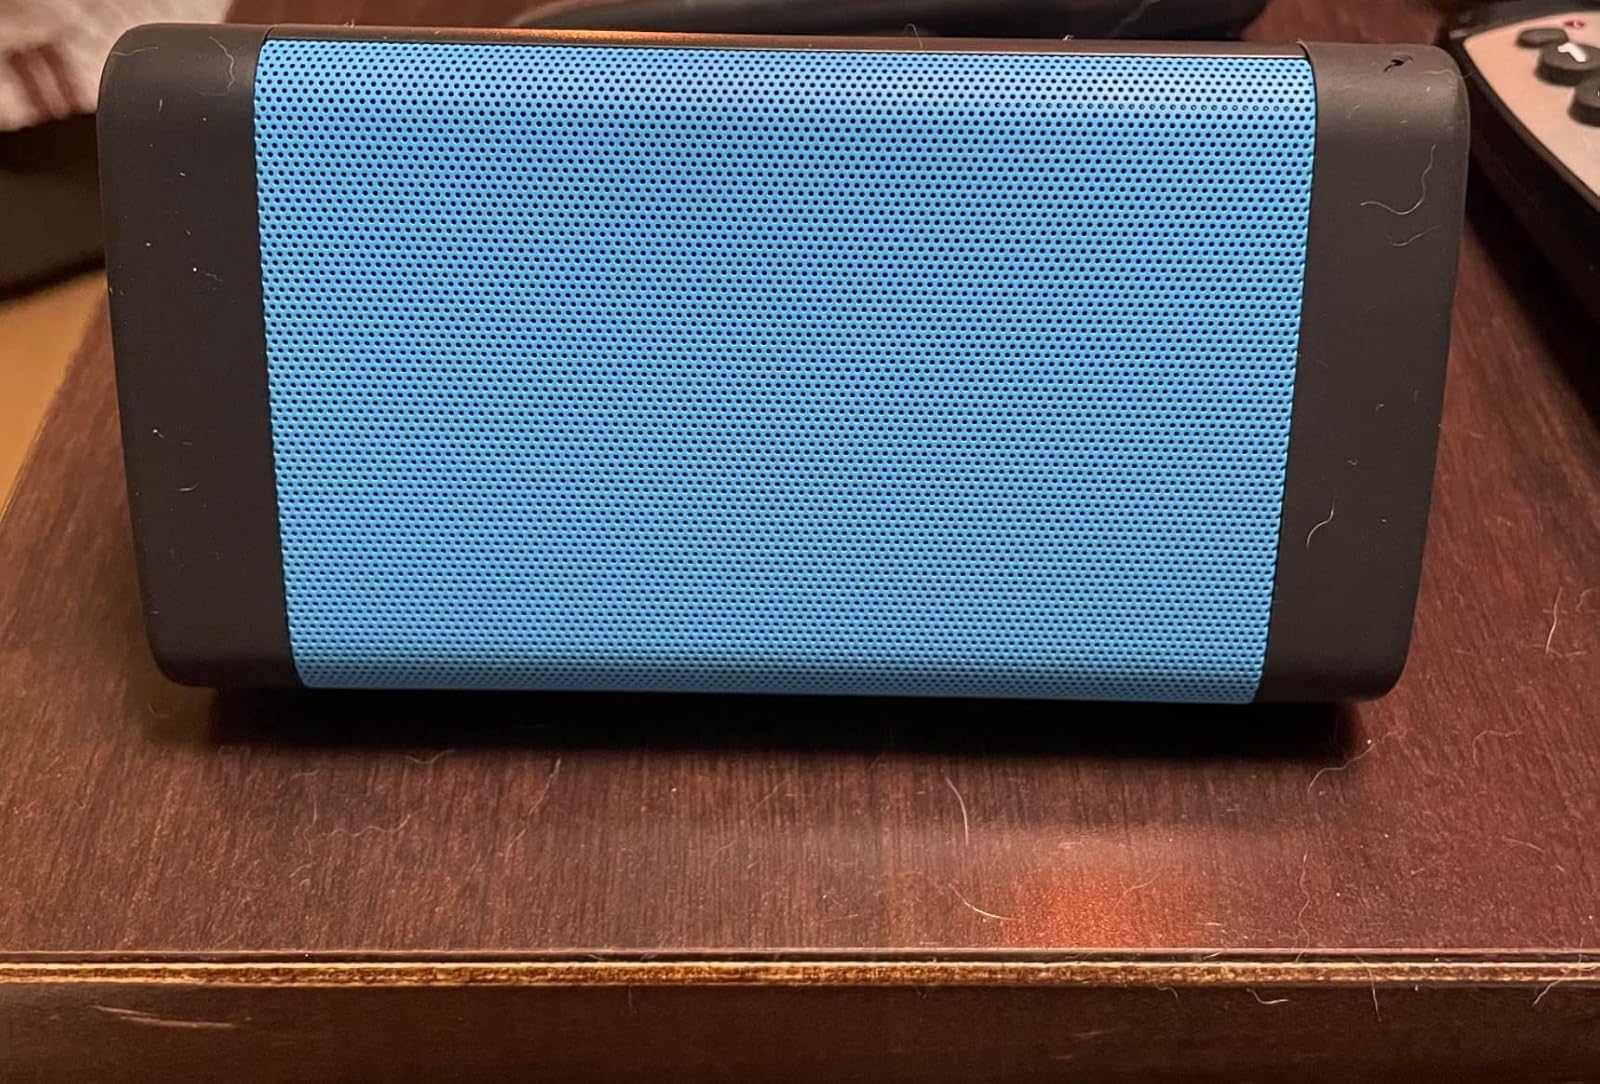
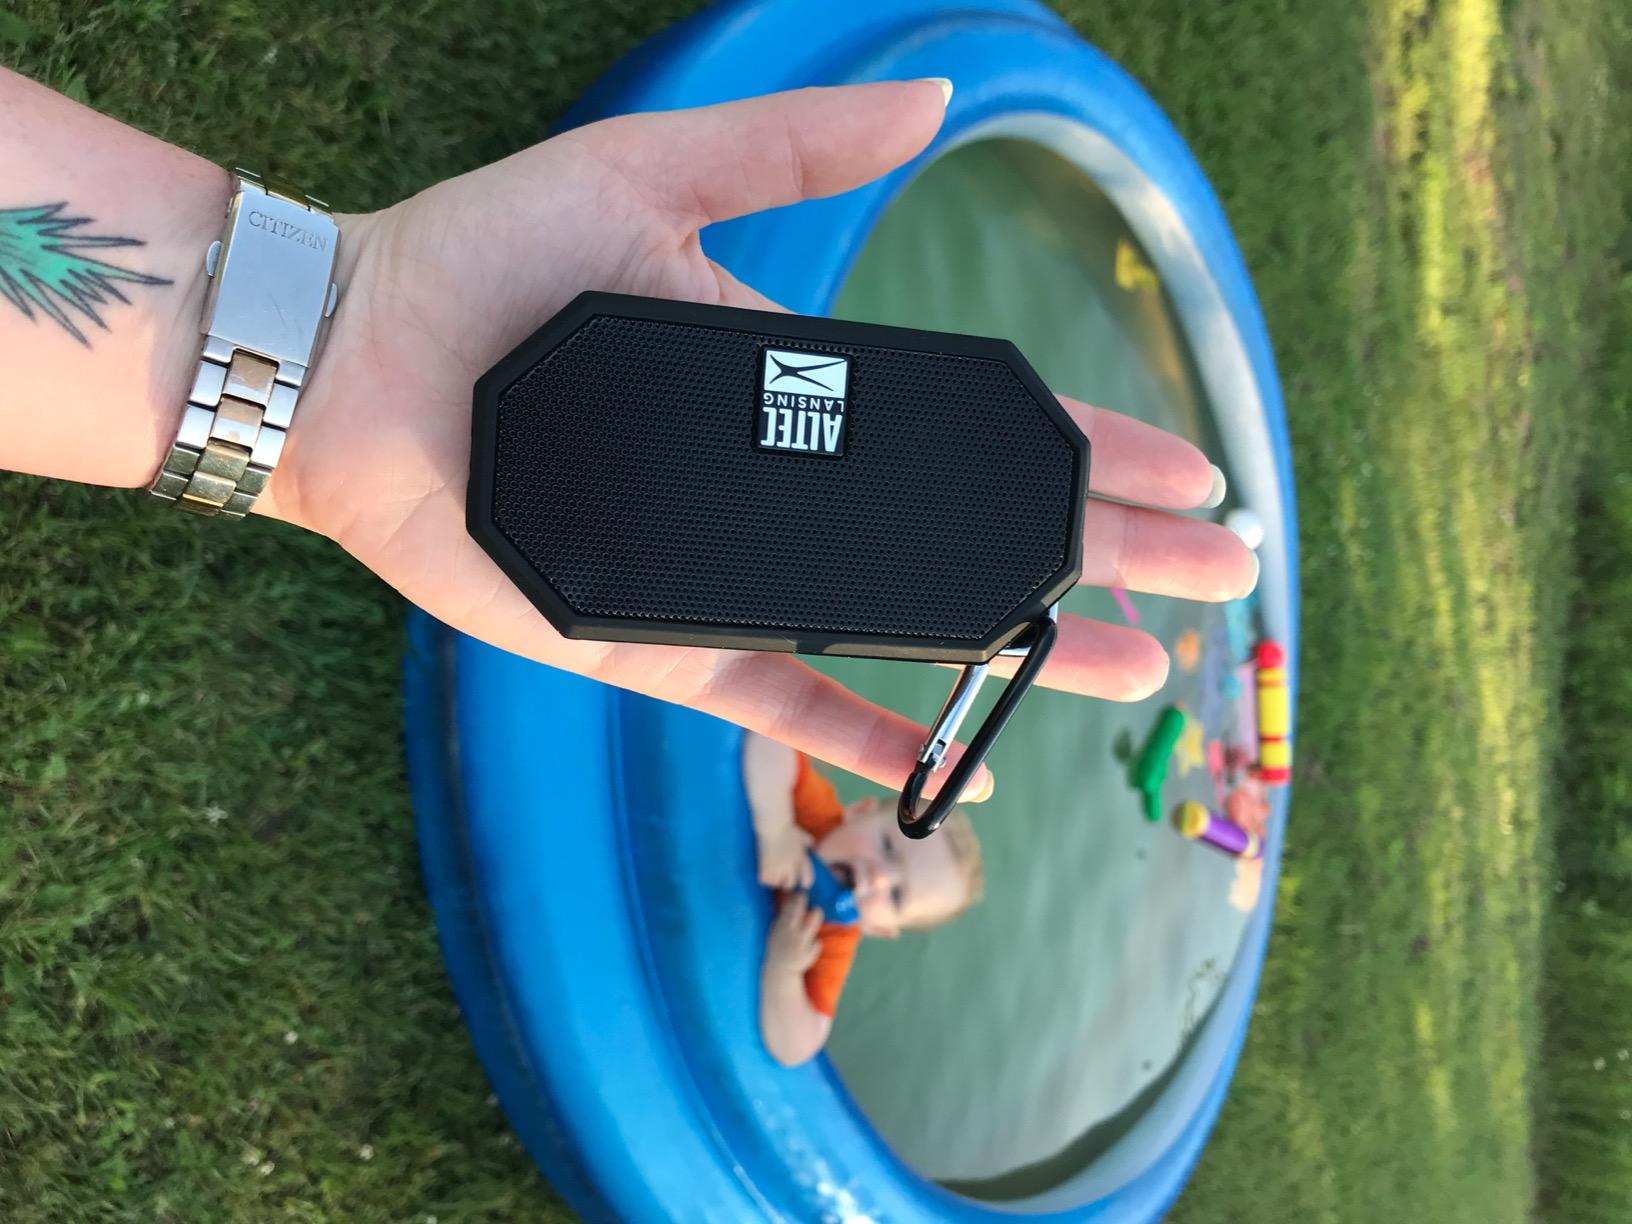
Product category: speaker
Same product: no